History of the Philippines (1986–present)

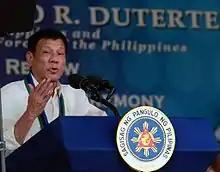

Davao City mayor Rodrigo Duterte of PDP–Laban won the 2016 presidential election by a landslide, garnering 39.01% or 16,601,997 of the total votes, becoming the first Mindanaoan to become president. On the other hand, Camarines Sur 3rd District representative Leni Robredo won with the second-narrowest margin in history, against Senator Bongbong Marcos. On May 30, the Congress had proclaimed Rodrigo Duterte, despite his absence, as president-elect and Leni Robredo as vice president-elect.